Frigyes Turán

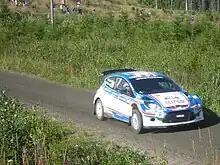
Turán at 2011 Rally Finland

Frigyes Turán (born January 10, 1974, in Budapest) is a Hungarian rally driver.